Weighing paper

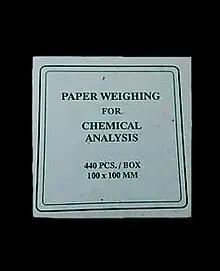
weighing paper in lab

Weighing paper is often used when weighing solid, powdery substances on an analytical balance. By preventing the substance from making contact with unwanted materials, the precision of the measurement may be increased.